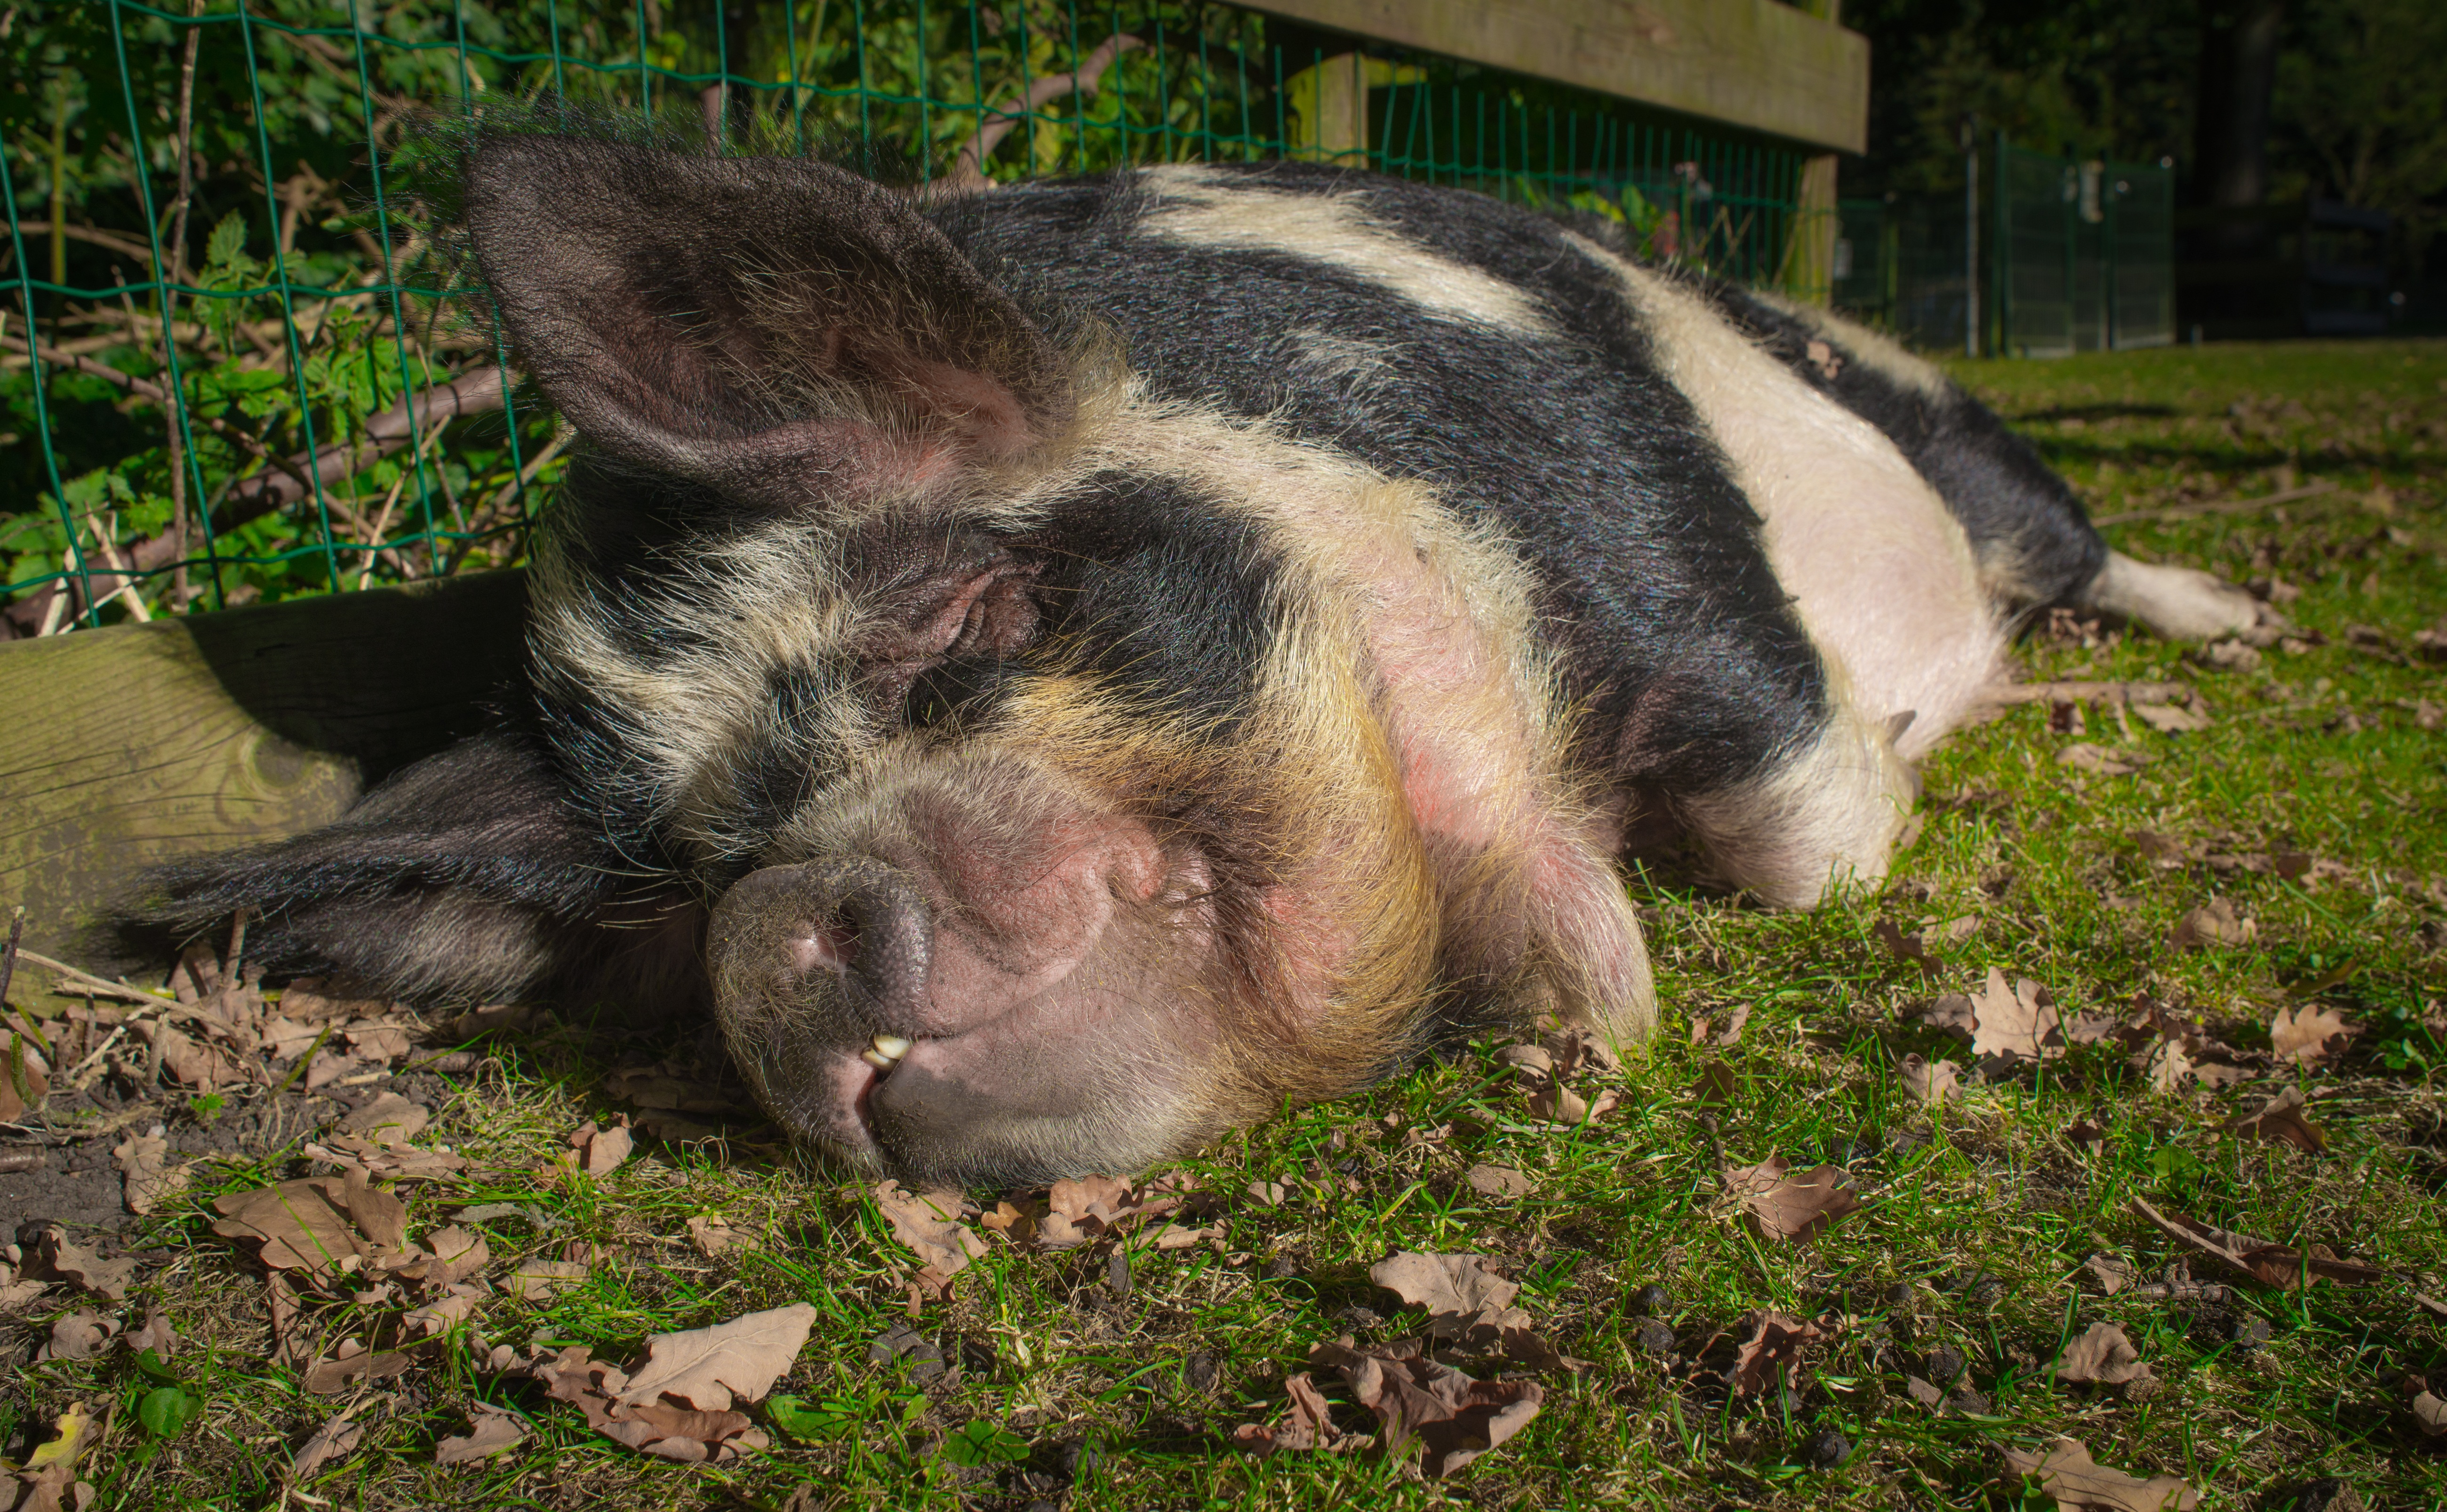
nature, farm, animal, cute, zoo, farming, livestock, mammal, pink, meat, pork, fauna, hog, boar, piglet, fat, snout, vertebrate, pig, domestic, piggy, wild boar, domestic pig, petting farm, pig like mammal